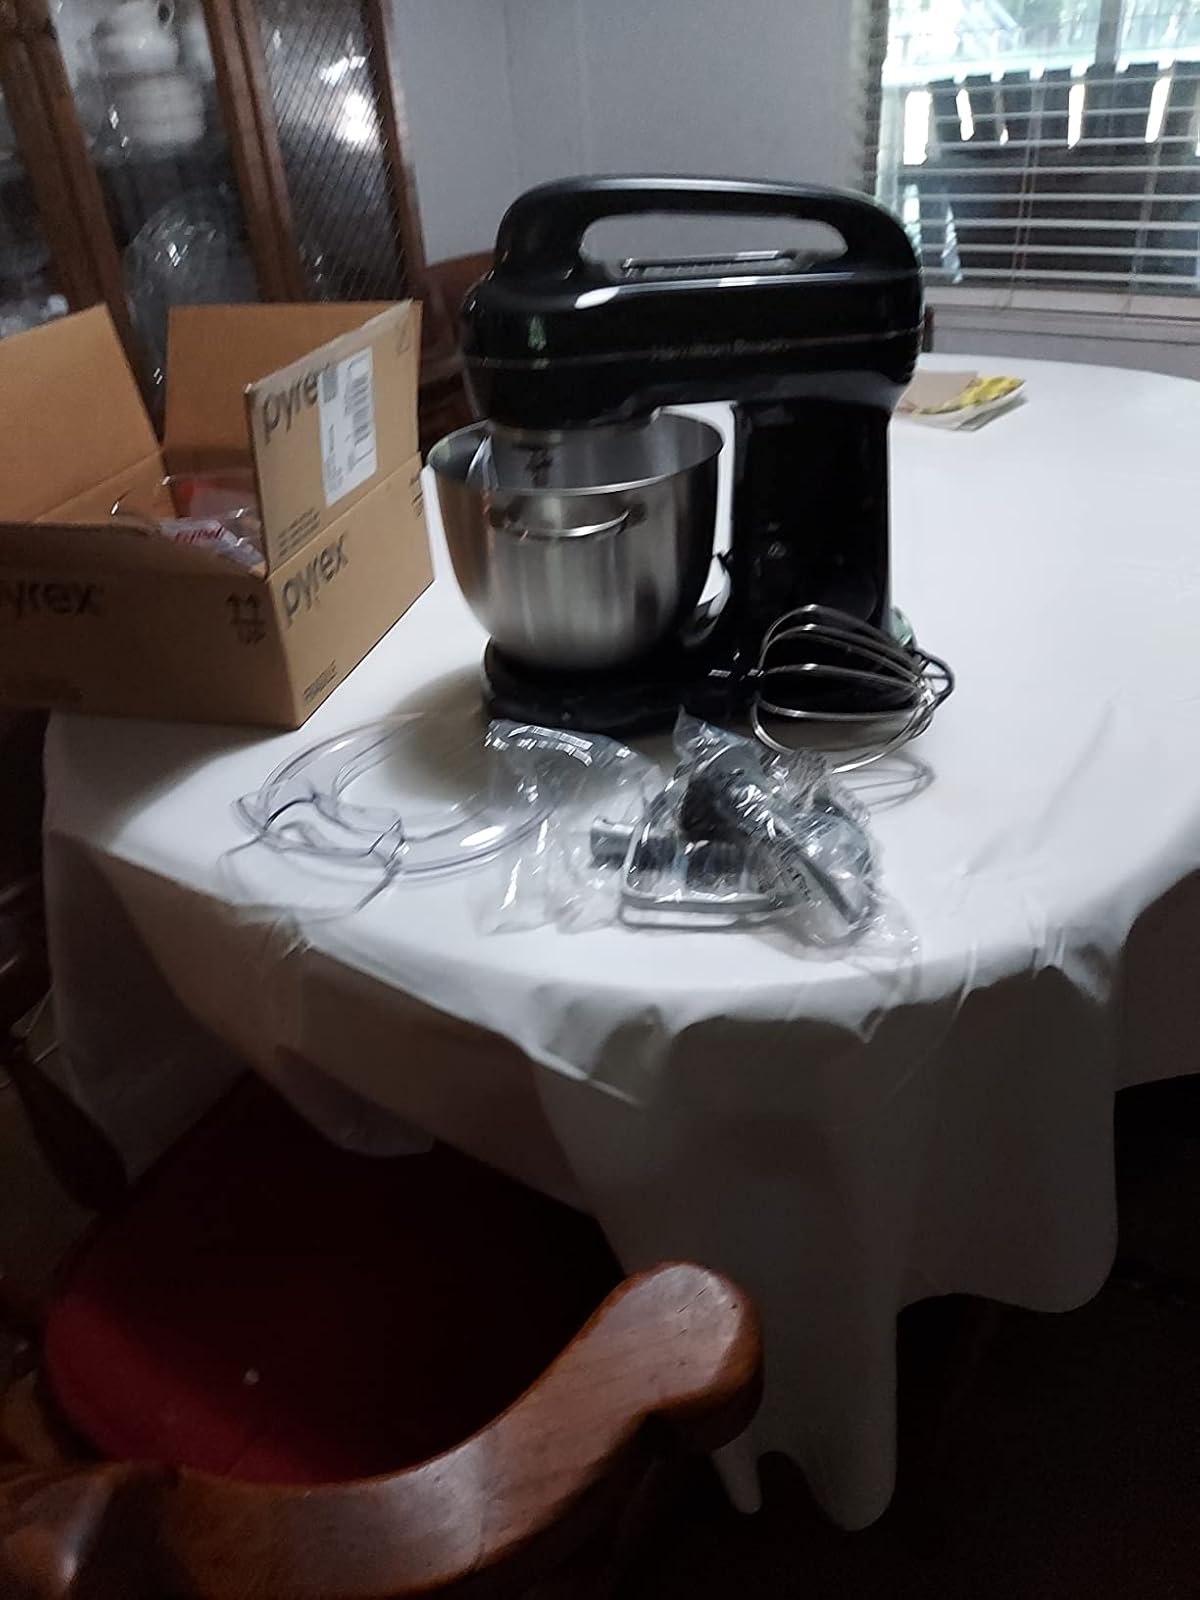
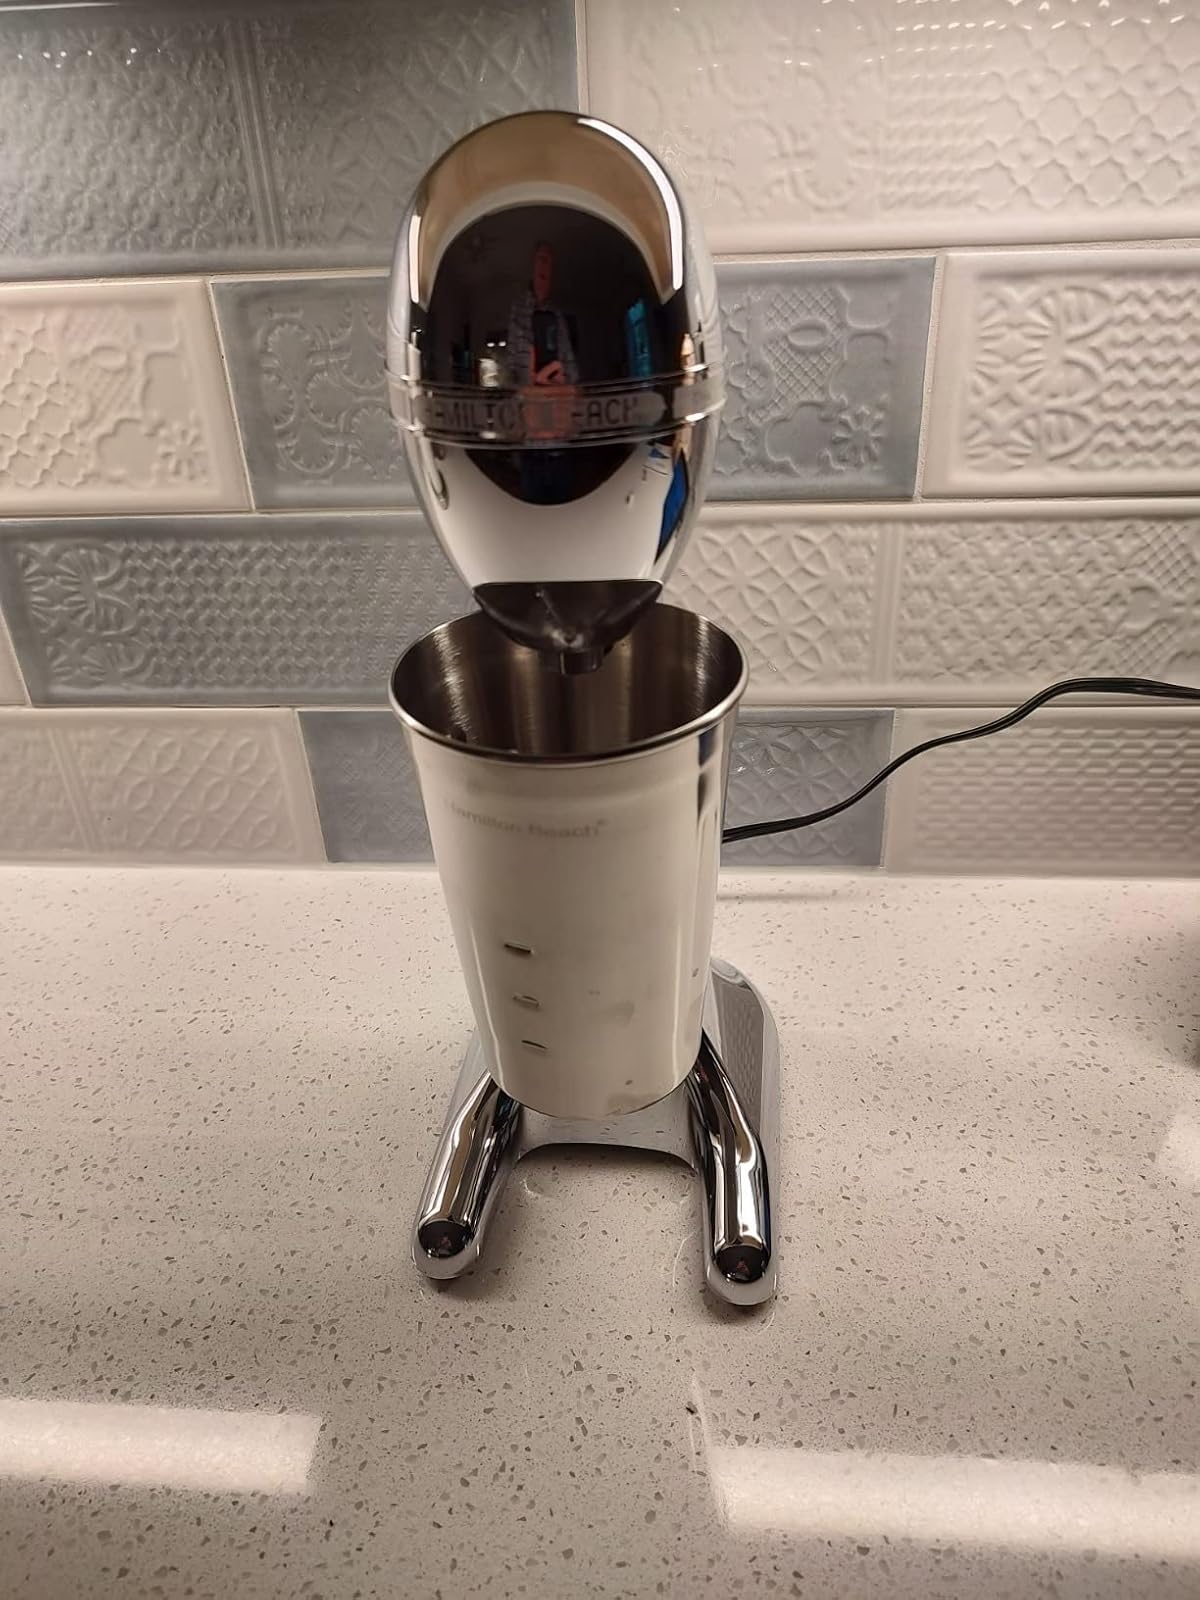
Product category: items_mixer
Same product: no